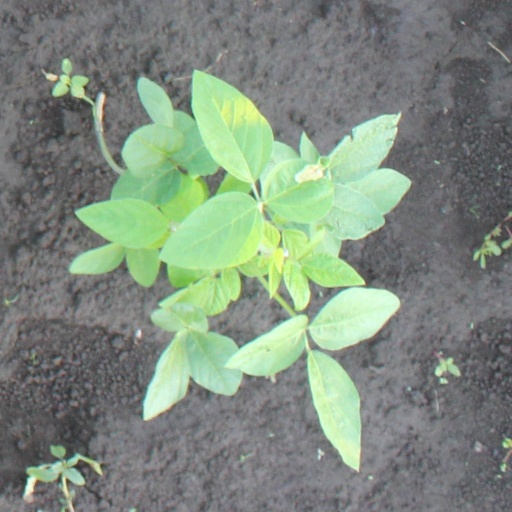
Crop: soybean